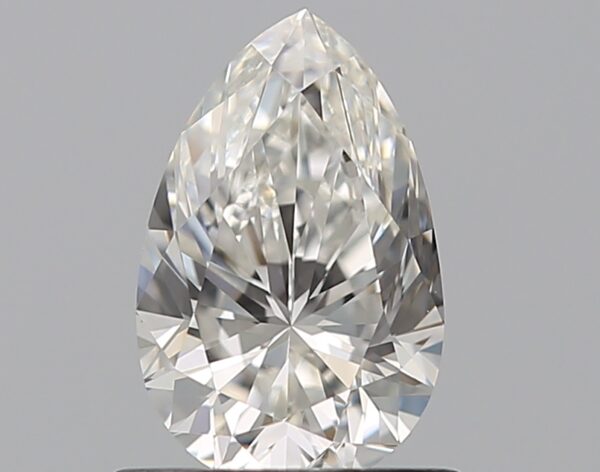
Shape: pear
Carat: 0.7
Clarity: VS2
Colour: G
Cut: GD
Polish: EX
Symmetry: VG
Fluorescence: M
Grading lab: GIA
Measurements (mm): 7.37 x 4.72 x 3.19